Portrait of Vitellozzo Vitelli

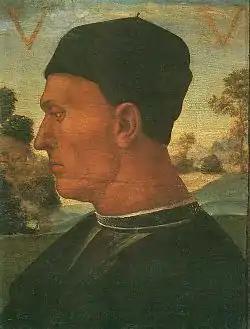
"Portrait of Vitellozzo Vitelli" (c. 1492–1496) by Luca Signorelli

Portrait of Vitellozzo Vitelli is an oil on panel painting by Luca Signorelli, created "c." 1492–1496, now in the Berenson Collection at Villa I Tatti in Settignano (Firenze). It forms a kind of diptych with the same artist's "Portrait of Niccolò Vitelli" (Barber Institute of Fine Arts), Vitellozzo Vitelli's father - both were produced during the painter's stay in Florence from 1492 to 1496.